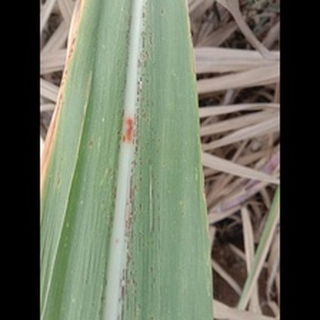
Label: sugarcane_rust